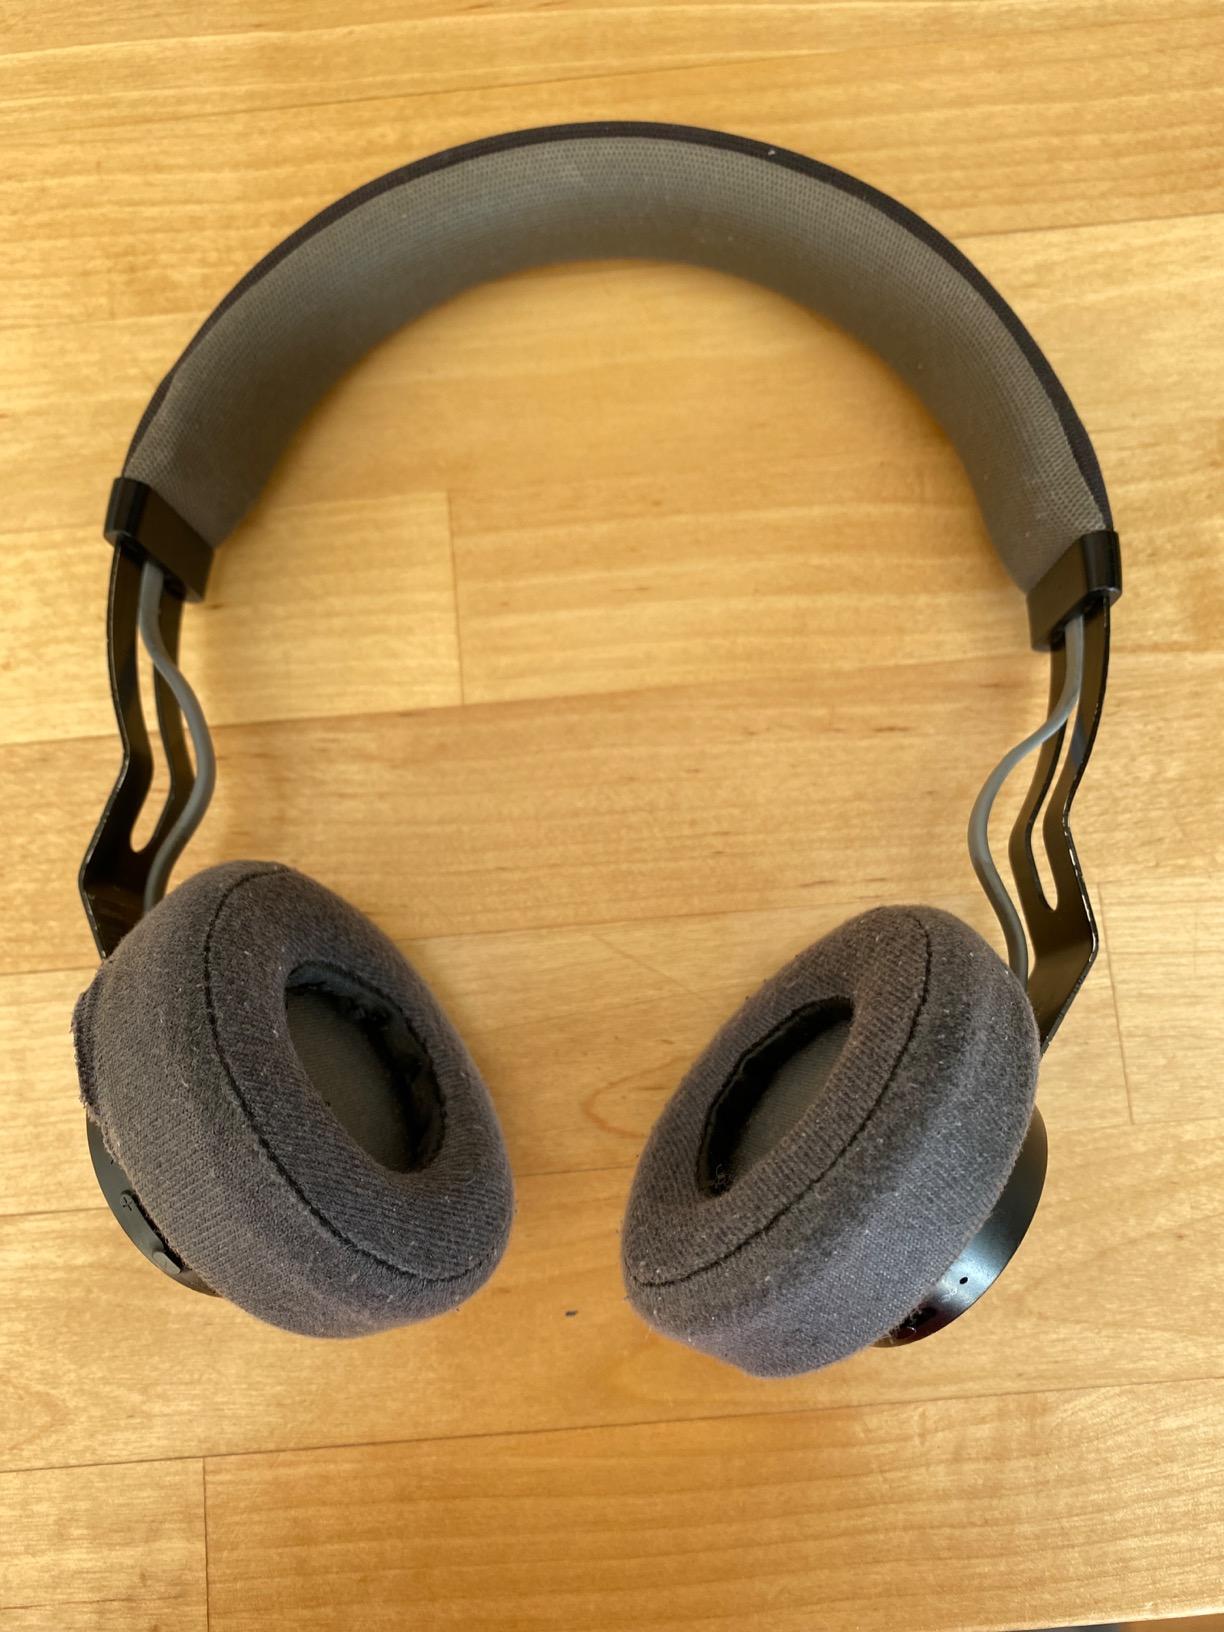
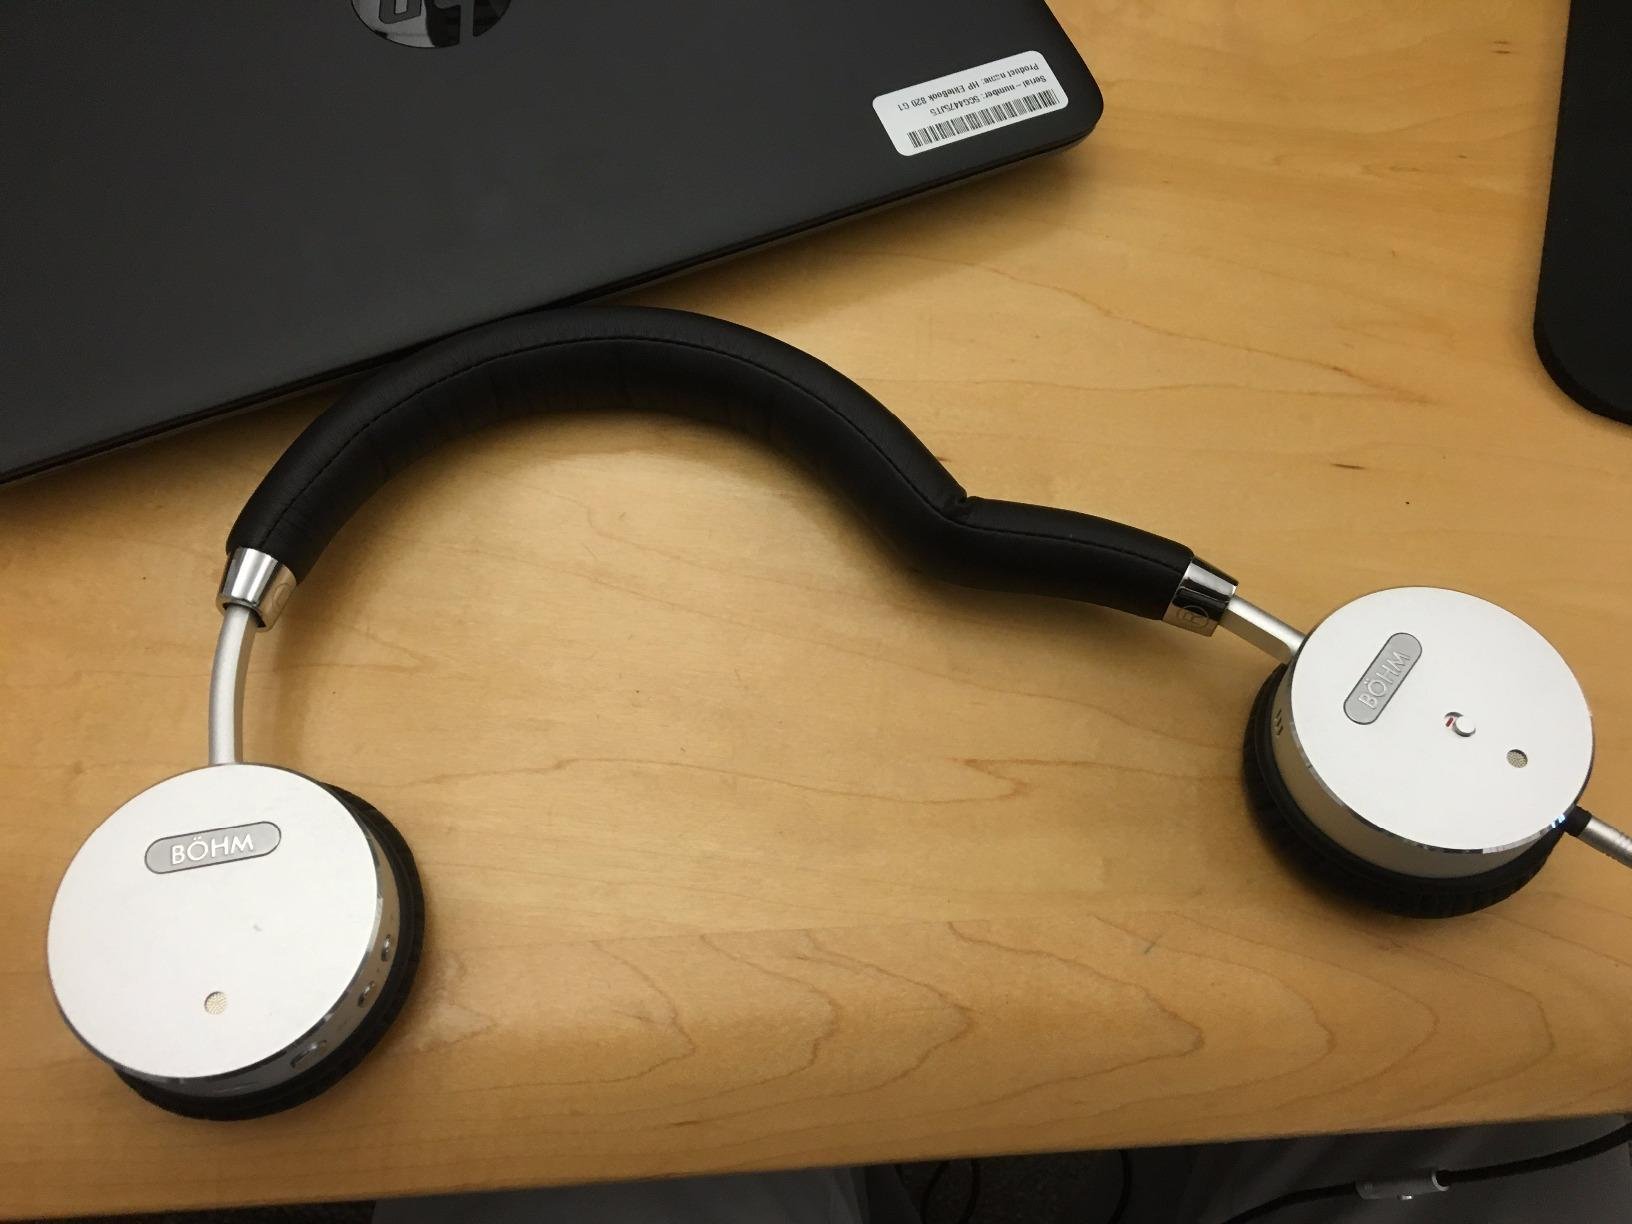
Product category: headphones
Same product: no